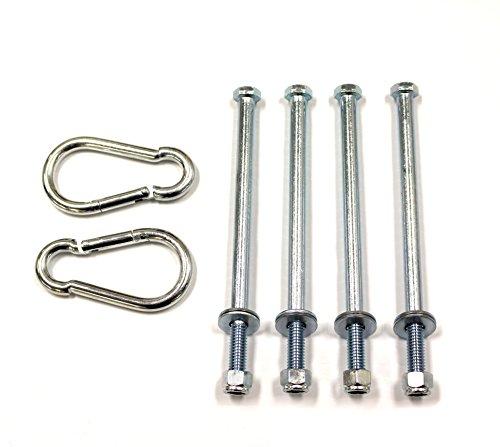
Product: Eastern Jungle Gym 2 Heavy Duty Swing Hangers for Wooden Swing Set Playground Porch Indoor Outdoor Seat with Nut & Bolt Mounting Hardware and Snap Hooks
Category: Toys & Games | Sports & Outdoor Play | Play Sets & Playground Equipment | Play & Swing Sets
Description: Heavy duty high quality swing hanger - perfect playset brackets for all swing set products indoors or outdoors, porch swings, benches, gym rings, trapeze bars, hammock, toddler swing, gymnastics mounts or yoga inversion swings.
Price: $24.53
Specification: ProductDimensions:5x1.9x1inches|ItemWeight:3.52ounces|ShippingWeight:10.7pounds(Viewshippingratesandpolicies)|ASIN:B078HQ7QSJ|Itemmodelnumber:ACCDuctileHangerPairHWSH|Manufacturerrecommendedage:0-8years